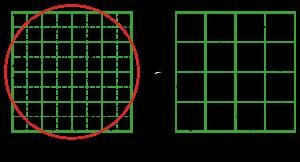
La scale-invariant feature transform, que l'on peut traduire par « transformation de caractéristiques visuelles invariante à l'échelle », est un algorithme utilisé dans le domaine de la vision par ordinateur pour détecter et identifier les éléments similaires entre différentes images numériques. Il a été développé en 1999 par le chercheur David Lowe.